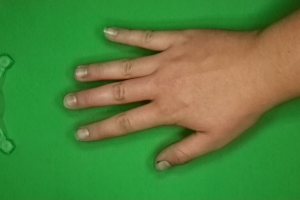
Label: paper